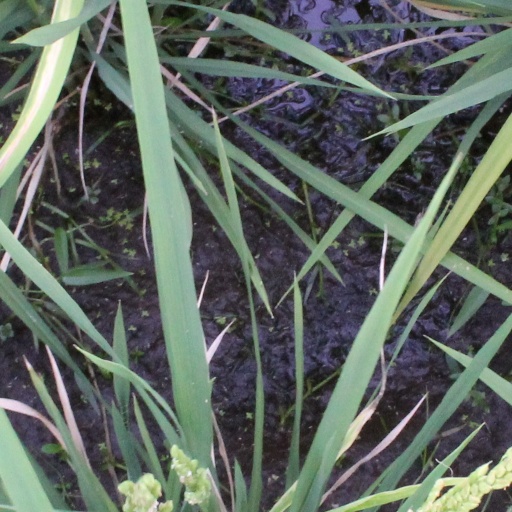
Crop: rice